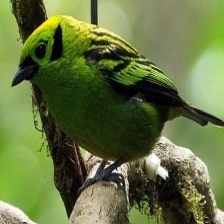
Species: EMERALD TANAGER
Scientific name: TANGARA FLORIDA